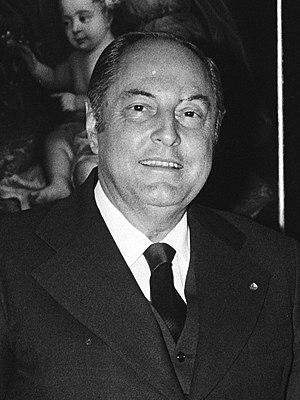
Antônio Aureliano Chaves de Mendonça est un homme d'État brésilien, gouverneur du Minas Gerais de 1975 à 1978 et vice-président de la République de 1979 à 1985.